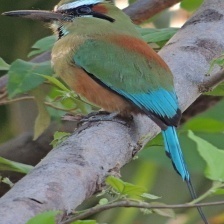
Species: TURQUOISE MOTMOT
Scientific name: EUMOMOTA SUPERCILIOSA